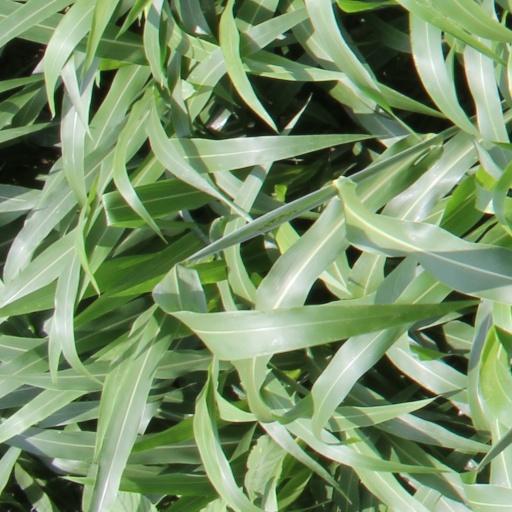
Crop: sorghum